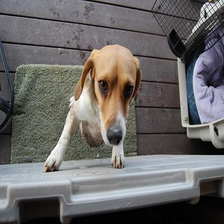
Species: dog
Breed: beagle